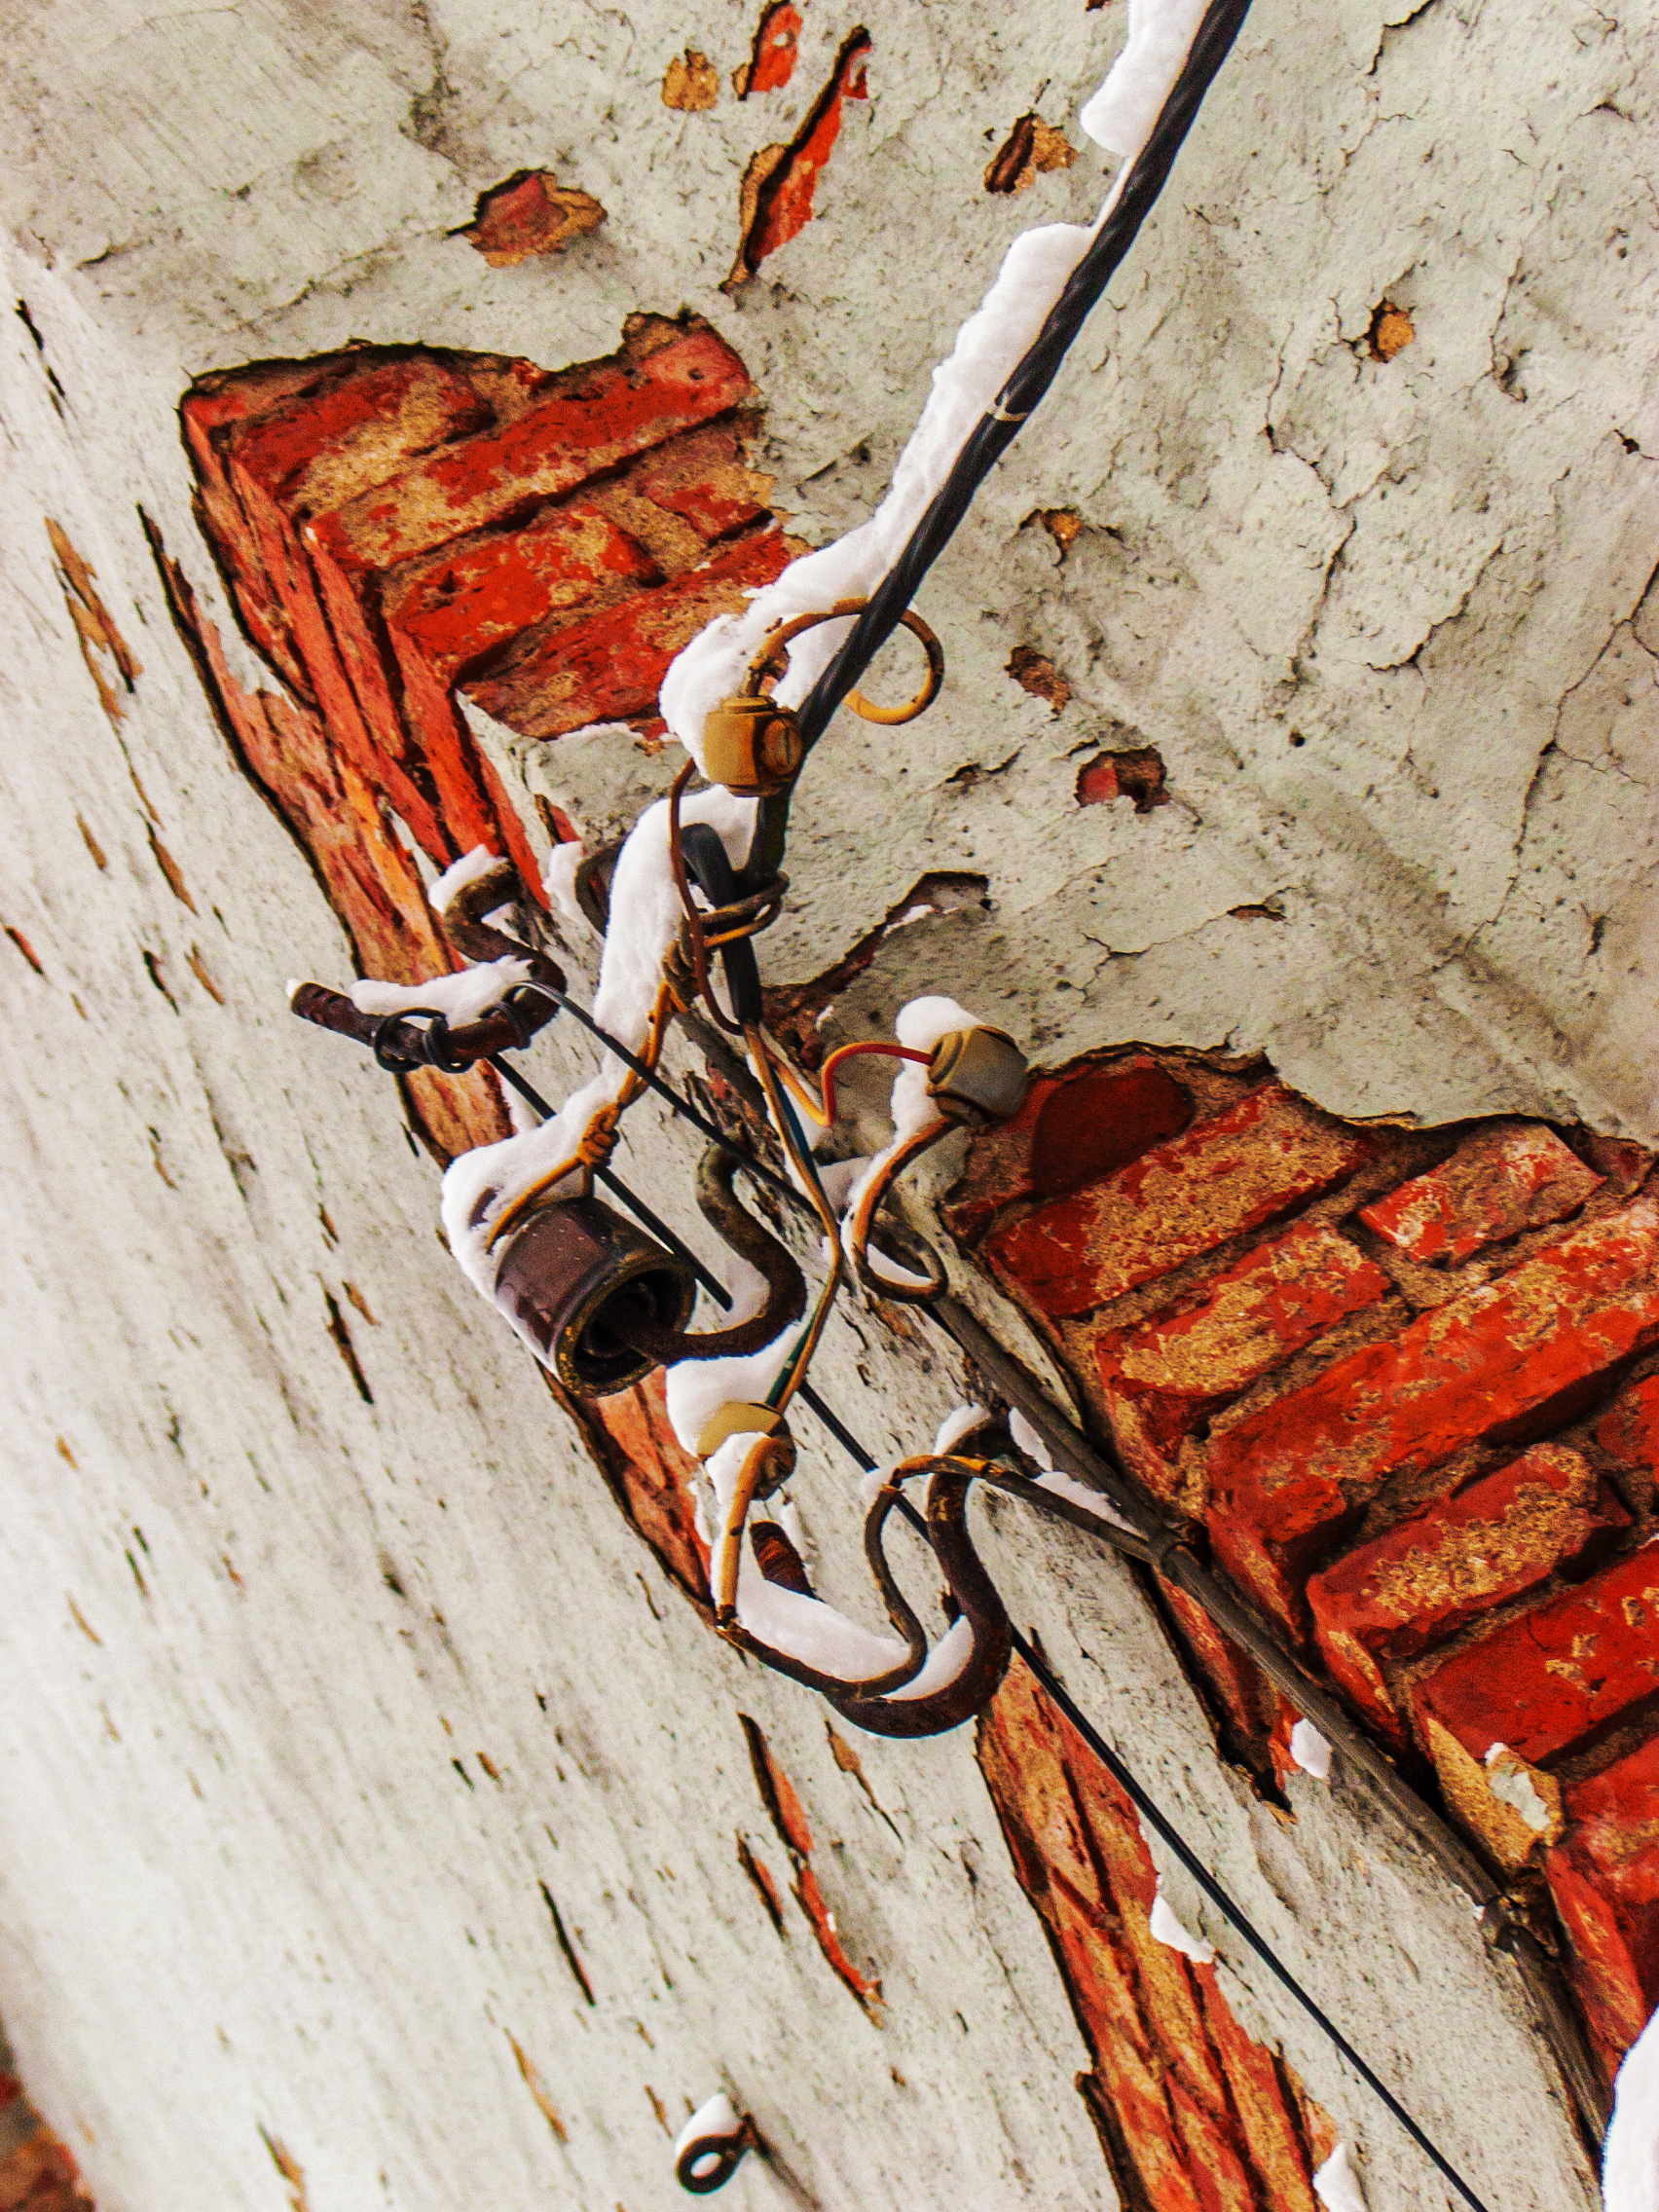
images, brown, wood, brick, wall, brickwork, building material, trunk, metal, font, hardwood, art, landscape, pattern, rock, carmine, concrete, wood stain, visual arts, flooring, rust, still life photography, soil, shadow, twig